Dirk Vekeman

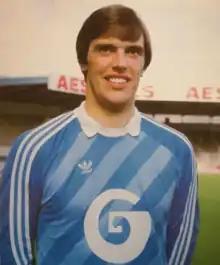
Vekeman for Anderlecht in 1985

Dirk Vekeman (25 September 1960 – 5 May 2013) was a Belgian football player.